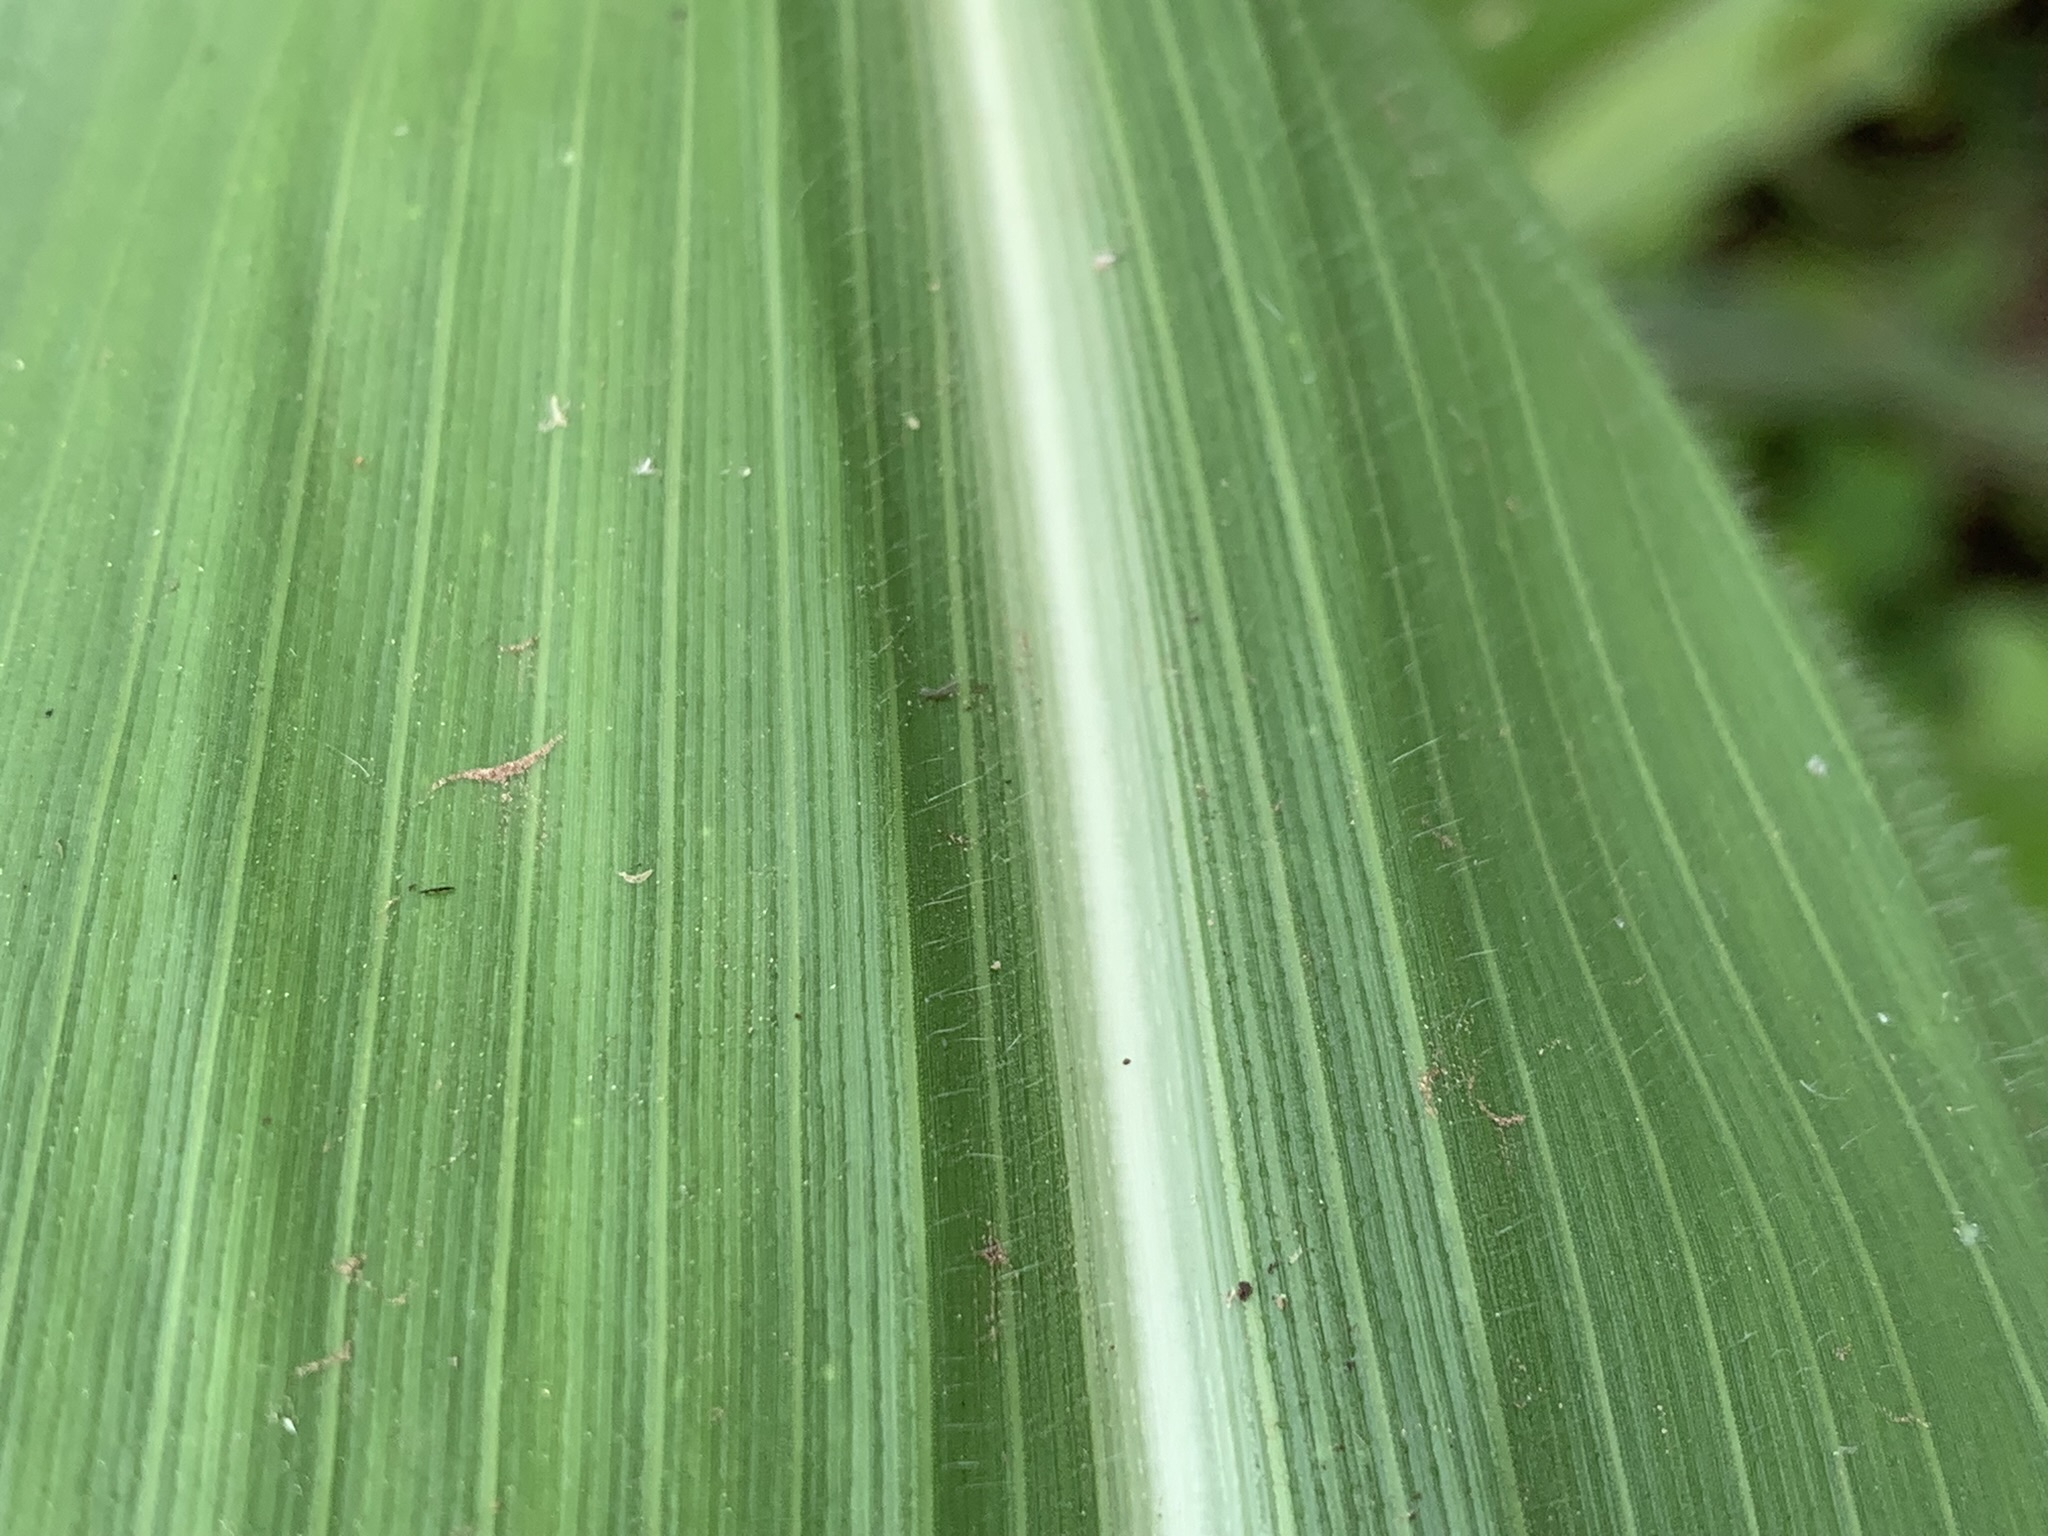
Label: Healthy